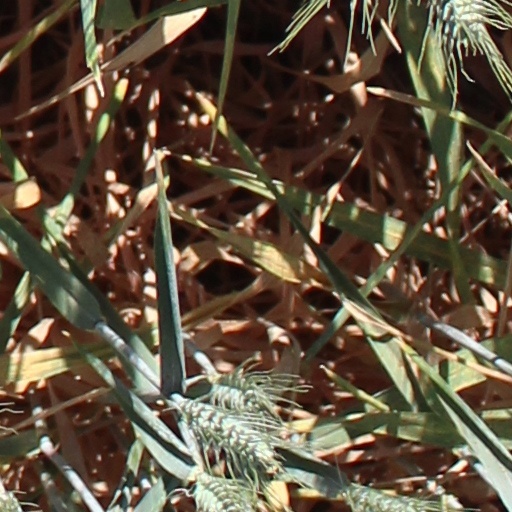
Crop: wheat